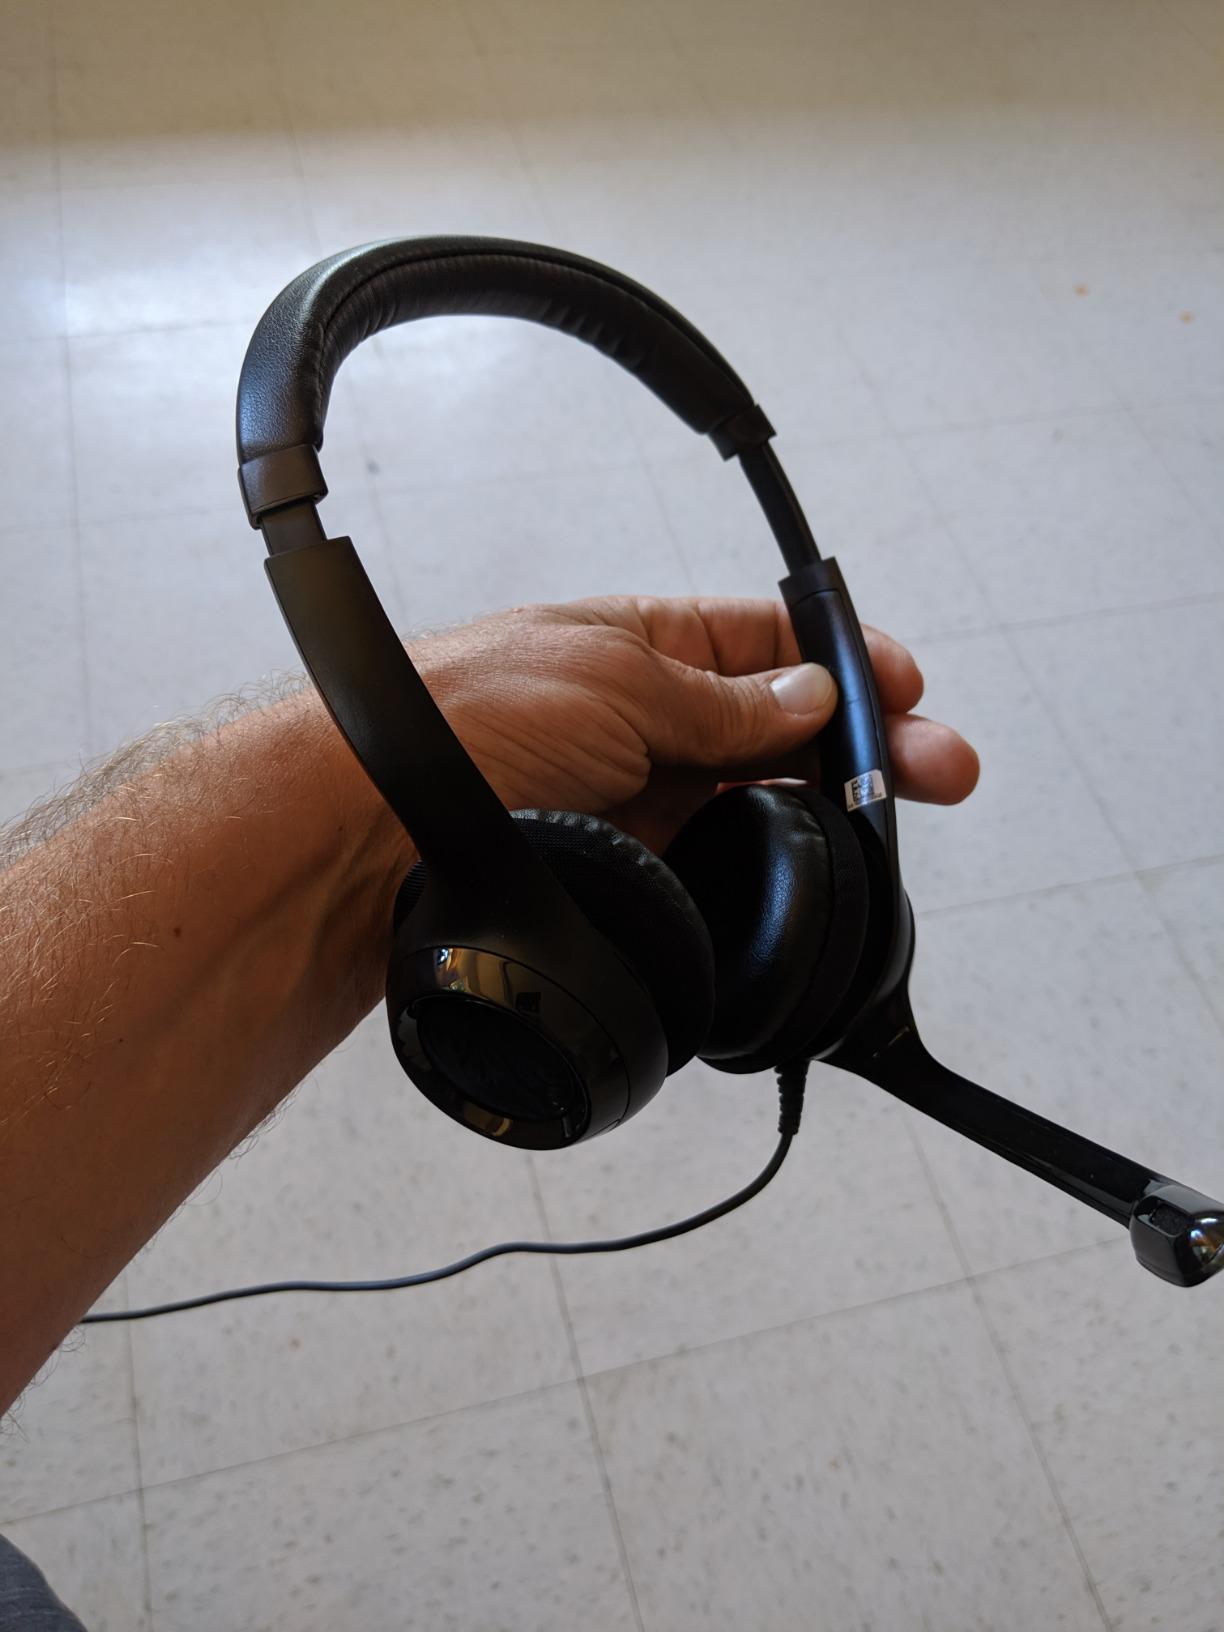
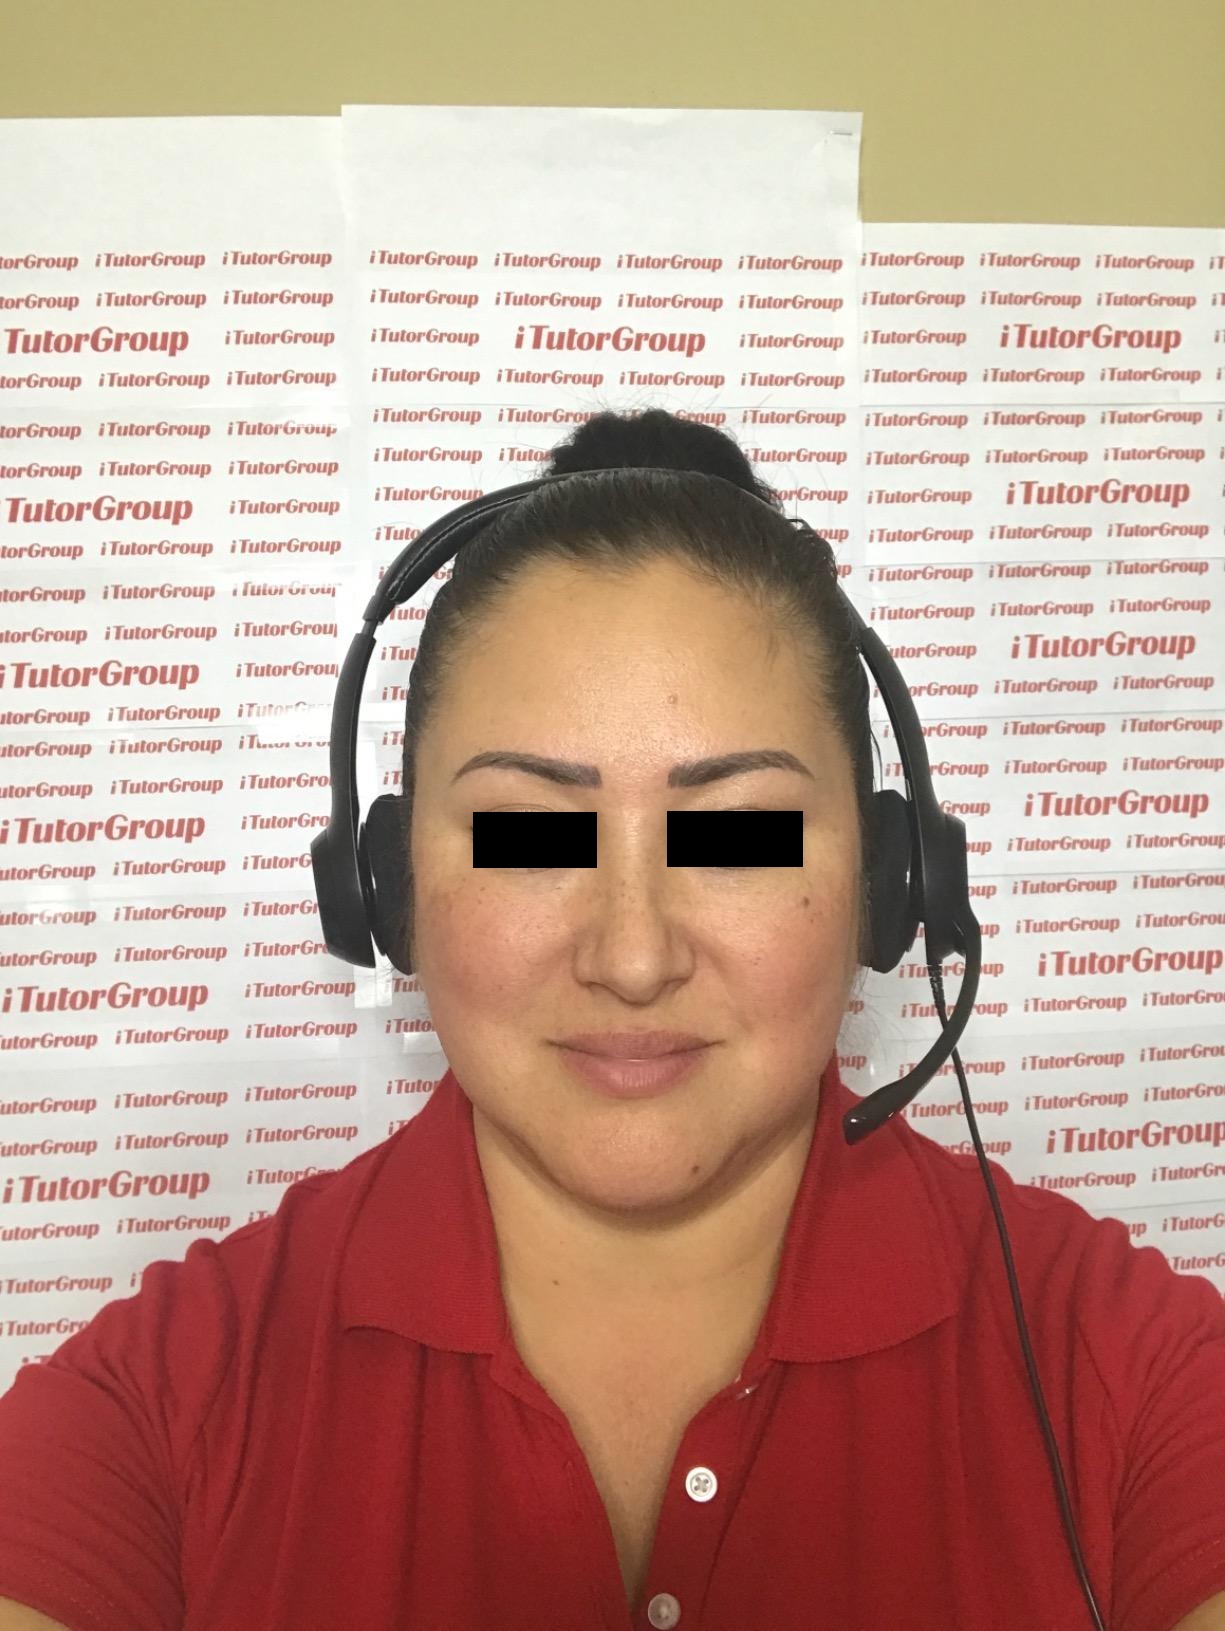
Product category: headphones
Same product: yes